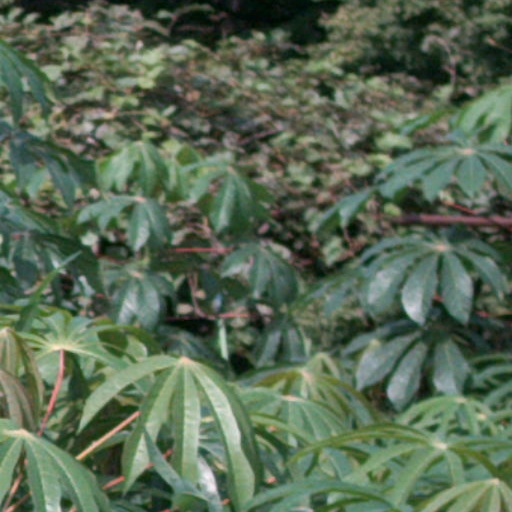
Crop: cassava